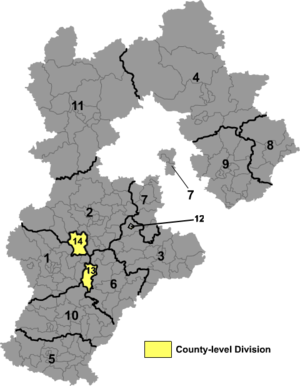
Hebei / Administrative enheder
"Hebei er en nordlig provins i Folkerepublikken Kina. Navnet Hebei betyder ""nord for den Flod"". Før 1928 hed provinsen Zhili, som betyder ""direkte ledet"".